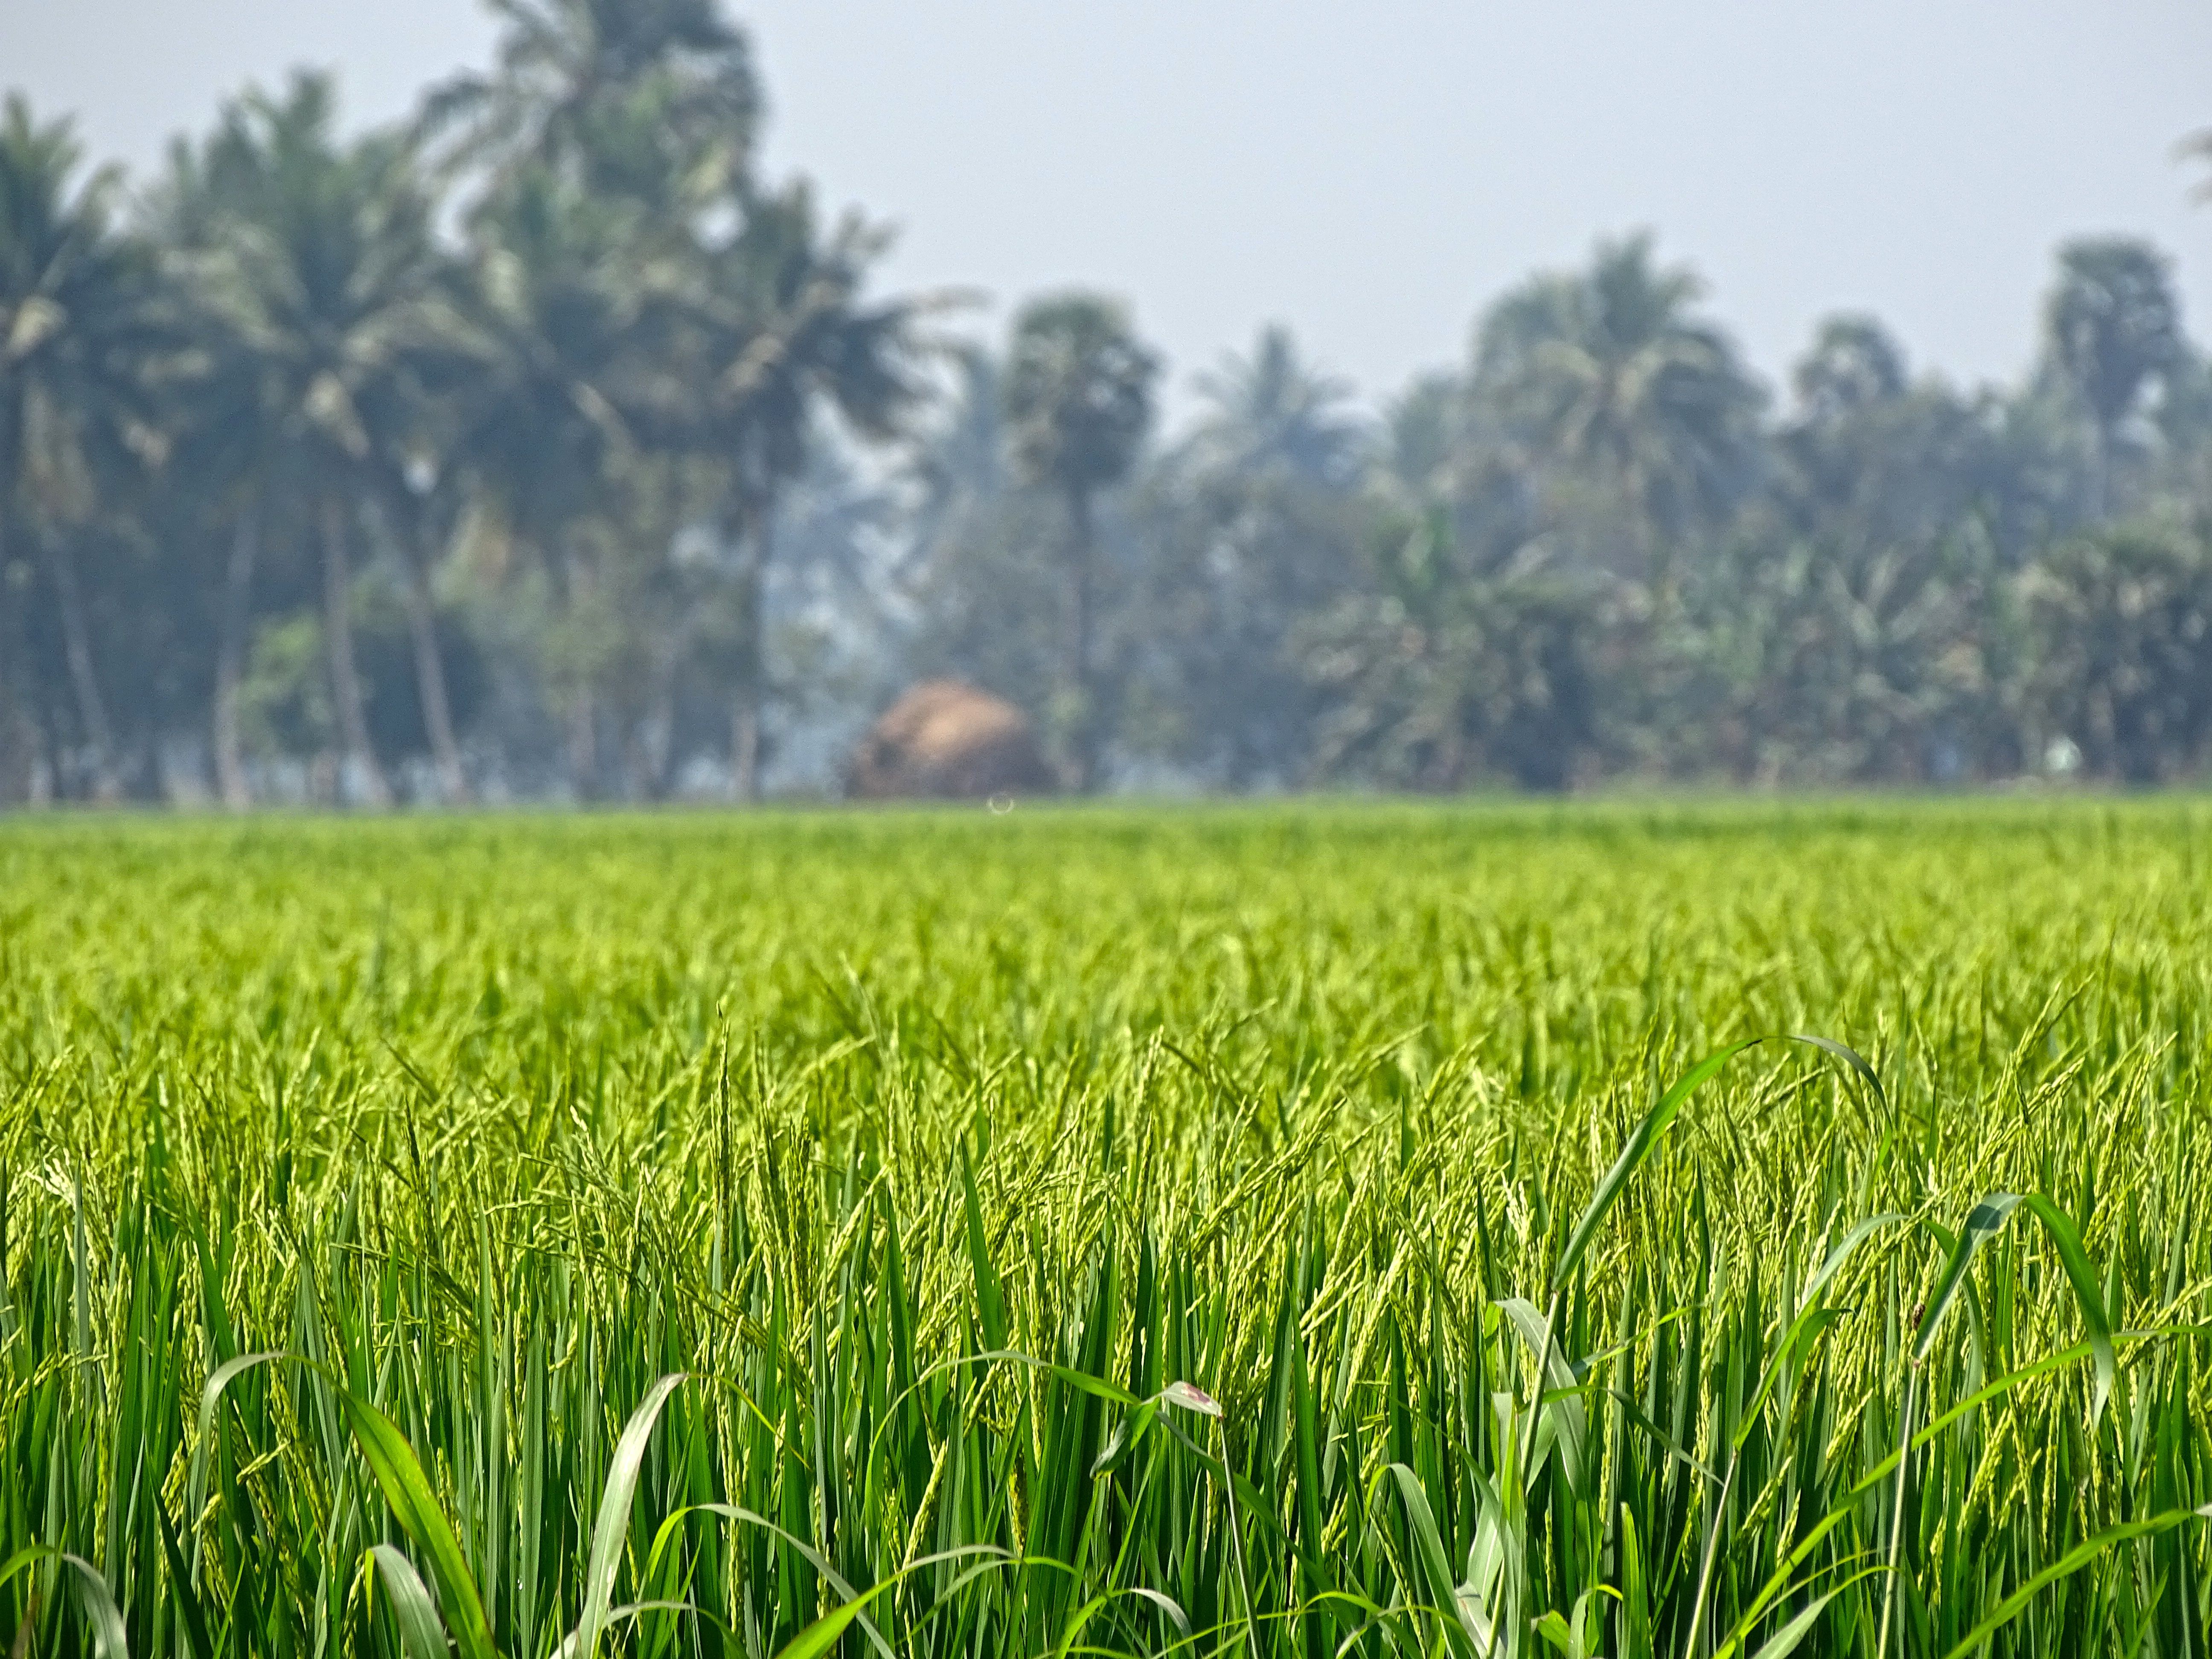
nature, grass, plant, field, farm, lawn, meadow, prairie, sunlight, morning, food, green, crop, pasture, natural, fresh, soil, agriculture, rice, plain, grassland, plantation, rural area, paddy field, grass family, rice grass